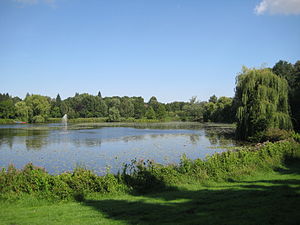
Bad Schwartau
Schwartauer See i kurparken
Bad Schwartau er en amtsfri by i det nordlige Tyskland, beliggende under Kreis Østholsten. Kreis Østholsten ligger i den østlige del af delstaten Slesvig-Holsten. Bad Schwartau er en kurby, beliggende ved floden Schwartau umiddelbart nordvest for Lübeck.